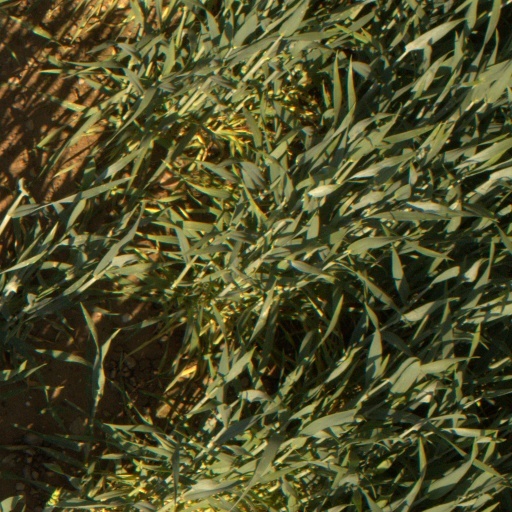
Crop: wheat